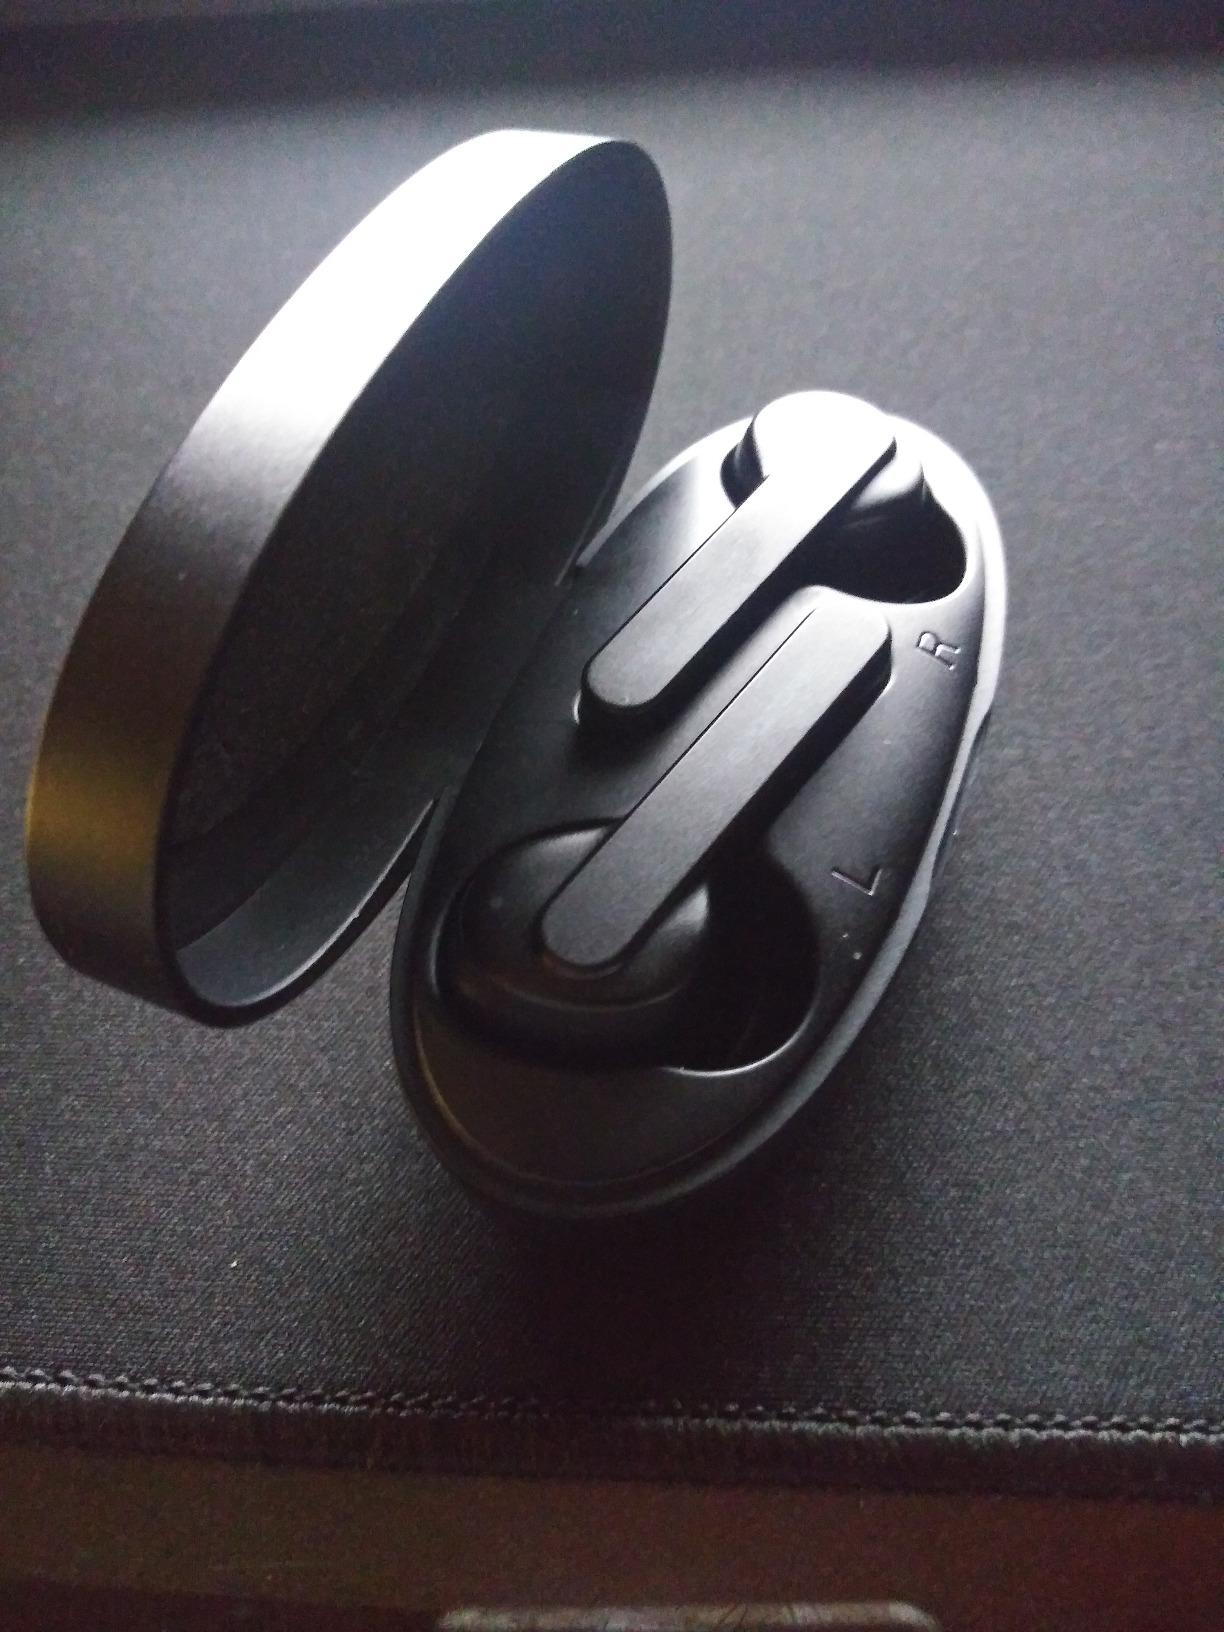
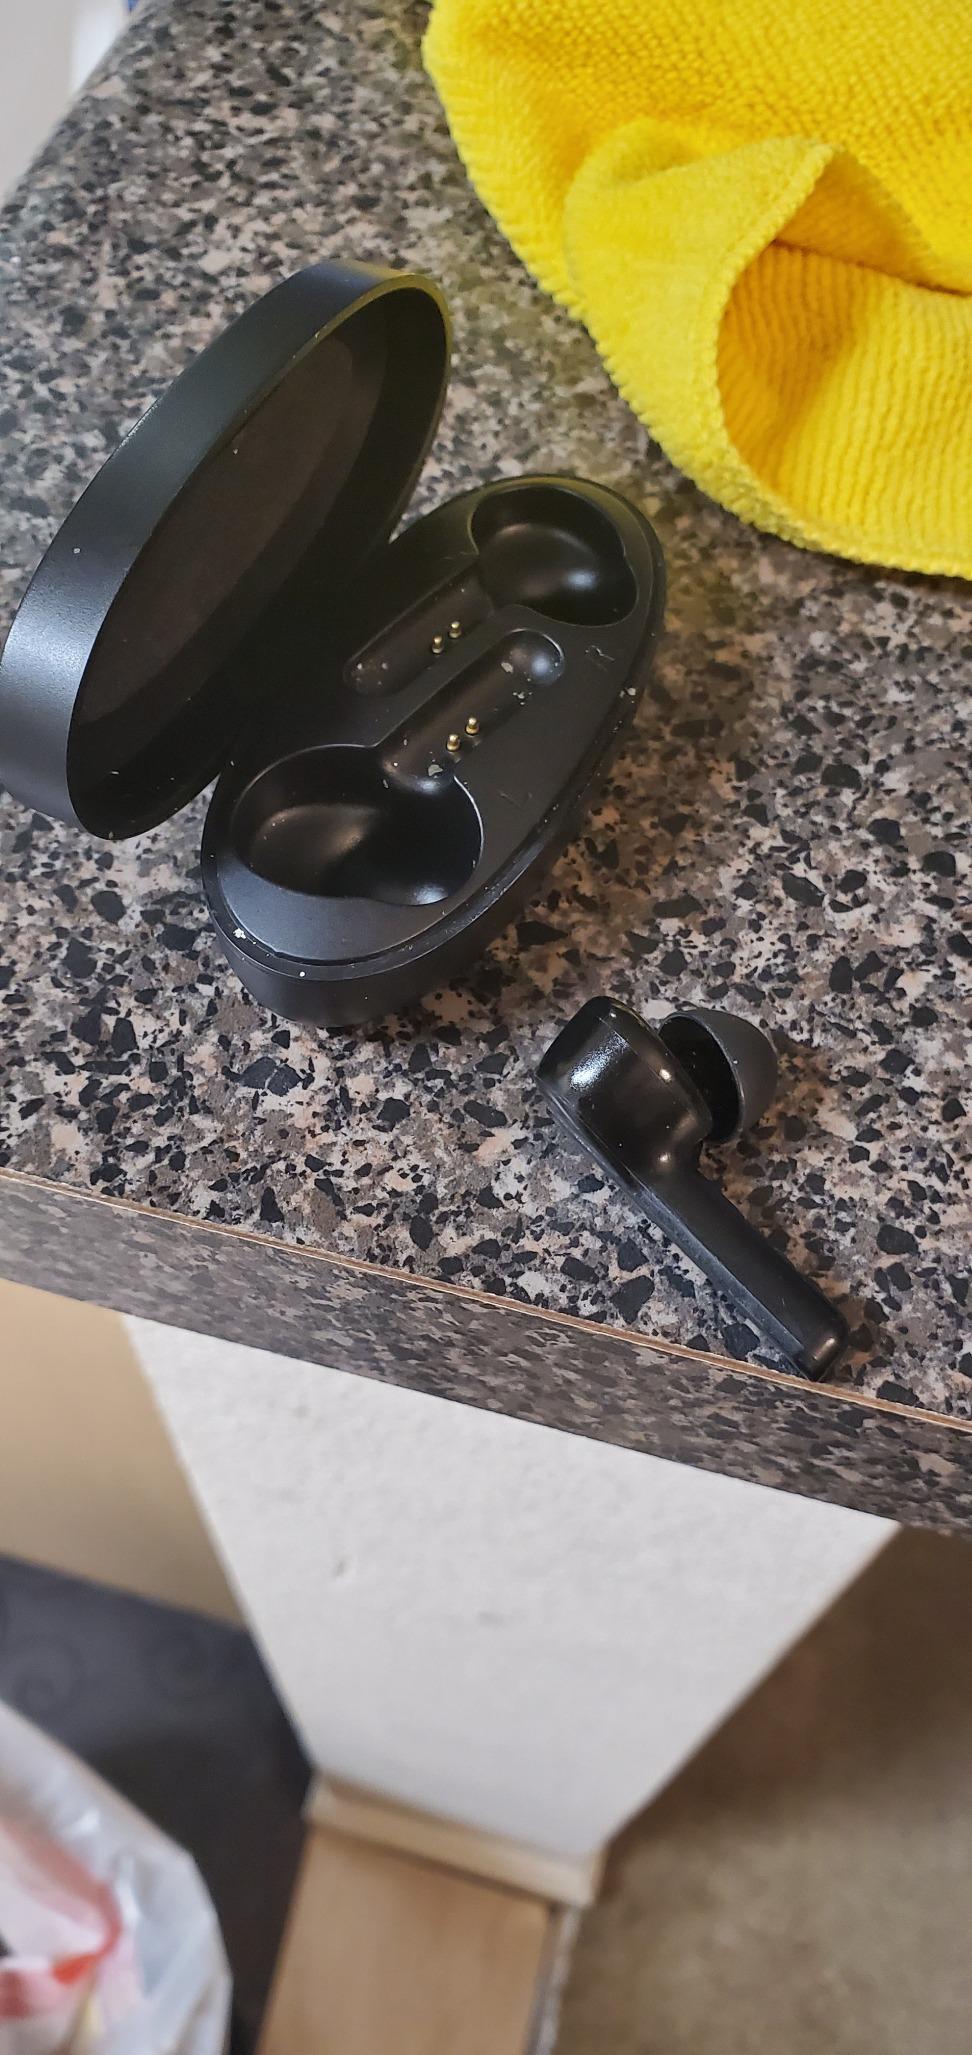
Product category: earbuds
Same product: yes